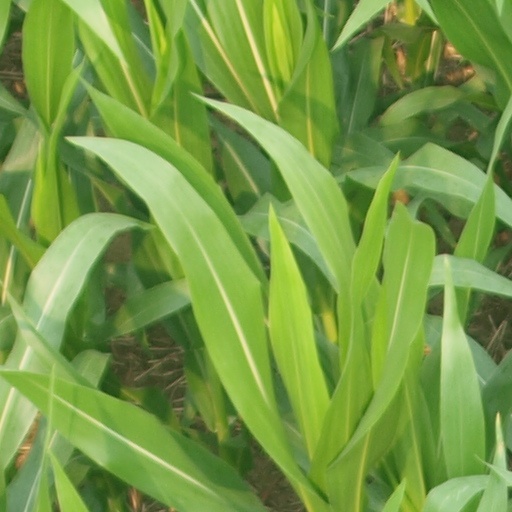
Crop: maize; corn